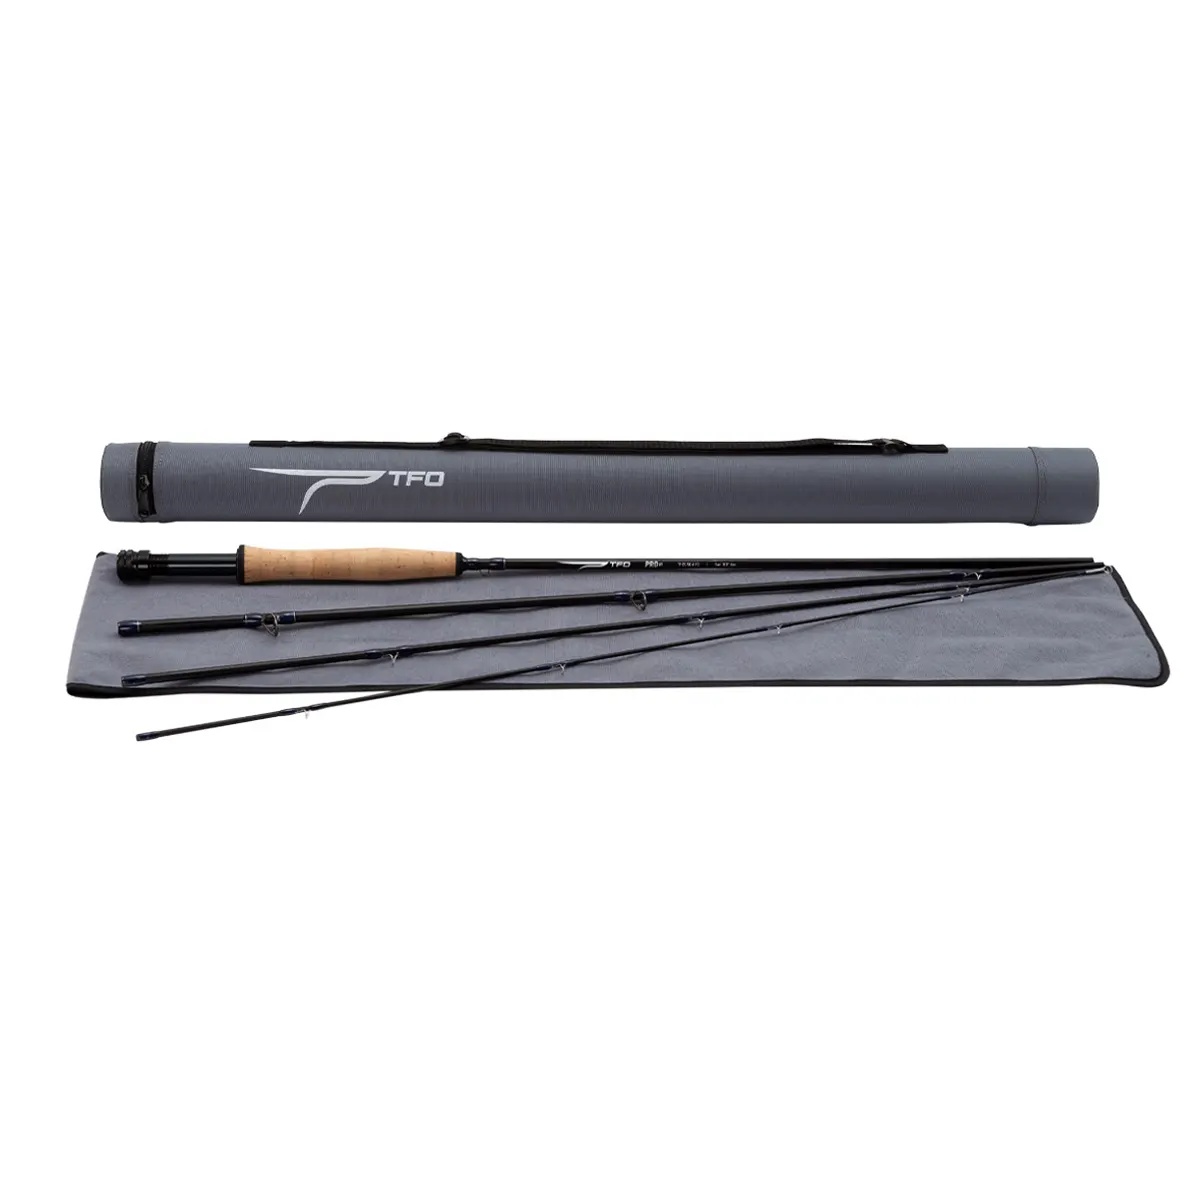
TFO Pro III Fly Rod
TFO Pro III Fly Rod – Refined Performance for Every Skill Level Precision, Progress, and Unmatched Value The TFO Pro III Fly Rod is a performance-driven, budget-friendly tool designed to help anglers of all levels hone their craft. Whether you're new to fly fishing or refining your technique, the Pro III’s moderate action blank offers a generous sweet spot—allowing you to better feel rod load and improve casting mechanics with every outing. Modernized with sleek styling and built on over 20 years of proven success, this versatile rod is available in 12 single-handed models ranging from delicate 3-weights to powerful 10-weights for big fish. It features premium components, including cork grips with EVA accents , anodized aluminum reel seats , and durable SiC and double-foot snake guides —all backed by TFO’s full lifetime warranty . Key Features: Moderate Action for Maximum Feel Designed to help anglers recognize rod load and improve casting timing Premium Hardware SiC stripping guides, anodized snake guides, and composite or carbon fiber reel seat inserts Comfortable Cork Grips Half and full-wells cork handles with EVA foam accents for durability and comfort Ready to Travel Comes with labeled rod sock and tube for easy storage and transport Lifetime Assurance Backed by Temple Fork Outfitters’ no-fault lifetime warranty Style No.: [Varies by model] Action: Moderate Water Type: Freshwater & Saltwater Length: 9'0" Weight: 2.6 – 4.7 oz Warranty: TFO Lifetime No-Fault Warranty Meta Description: TFO Pro III Fly Rod offers moderate action, versatile performance, and skill-refining design for anglers of all levels. Backed by a lifetime warranty and unbeatable value.
Brand: Temple Fork Outfitters
Category: Sporting Goods > Outdoor Recreation > Fishing > Fishing Rods > Fly Fishing Rods